Wendell Sailor

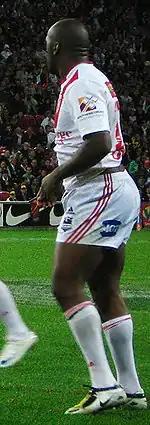
Sailor in 2008

Since his exit from rugby union, several new streams of income have emerged for Sailor. He appeared on the television series, "Dancing with the Stars". In addition, he provided NRL commentary for Channel Nine.